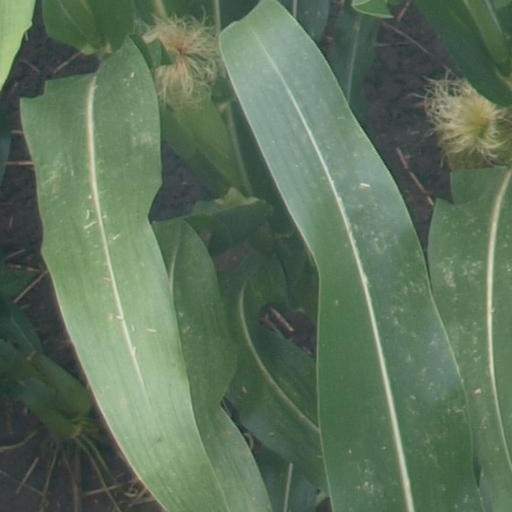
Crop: maize; corn